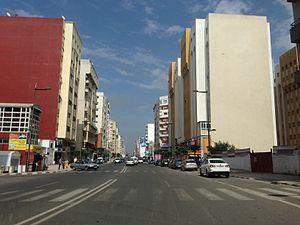
Avenue Mohamed V à Kénitra